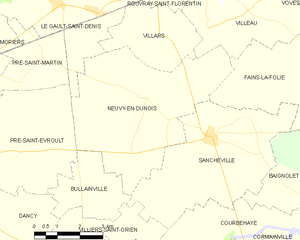
Carte de Neuvy-en-Dunois et des communes limitrophes.
Neuvy-en-Dunois est une commune française située dans le département d'Eure-et-Loir, en région Centre-Val de Loire.